St John's Jerusalem

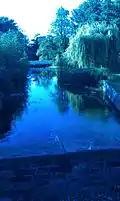
St John's Jerusalem's moat

The moat dates from the 13th century, and surrounds an artificial island of 22,200m. The moat is bridged three times, including by a Grade II listed 19th century brick footbridge. The grounds contain a cedar of Lebanon. Only the south-western section of the moat is part of the River Darent. The moat has, however, suffered from environmental problems. It ran dry in both 1976 and 1988 and was affected by sedimentation and pollution after a recent dredging of the Darent. The dredging was attempted in order to foster the appearance of a 1930s "Country Life" setting. However, it had to be halted after it was discovered that scheduled monument consent had not been obtained. Although it was subsequently granted, the sustainability of such techniques has been called into question.